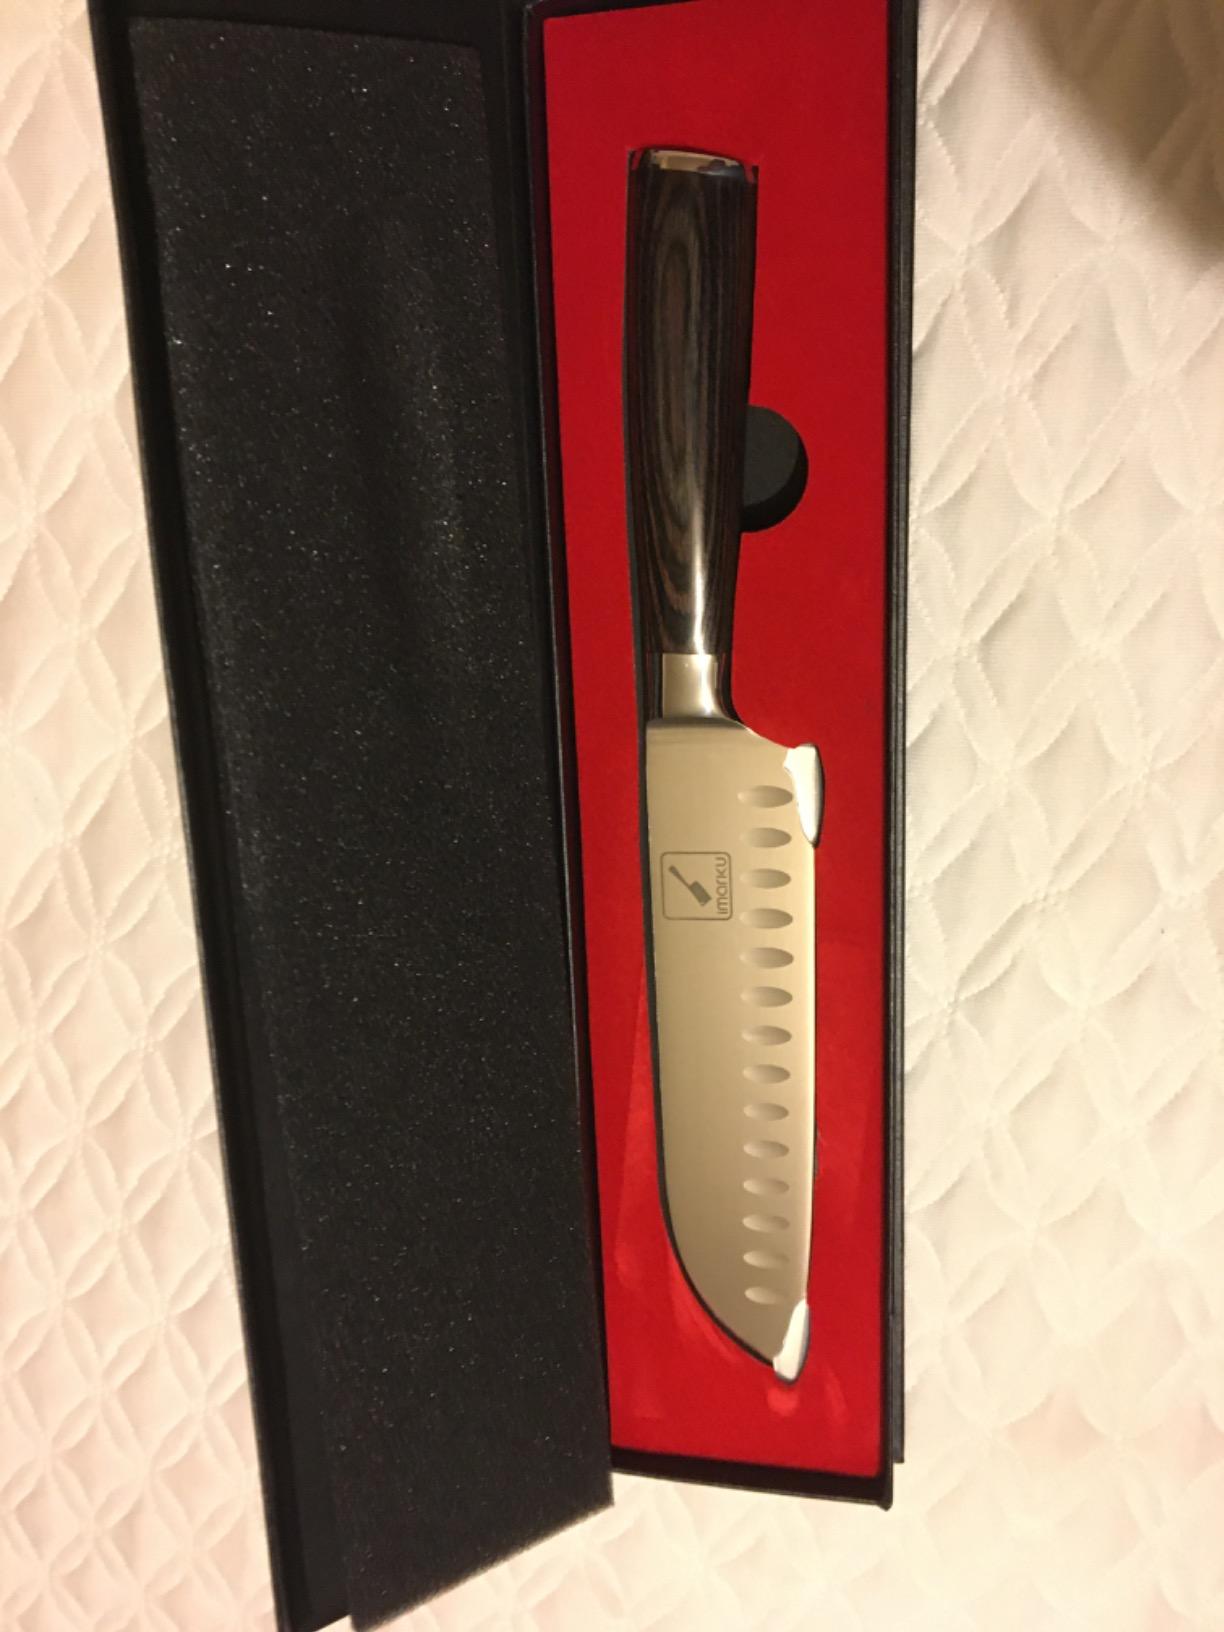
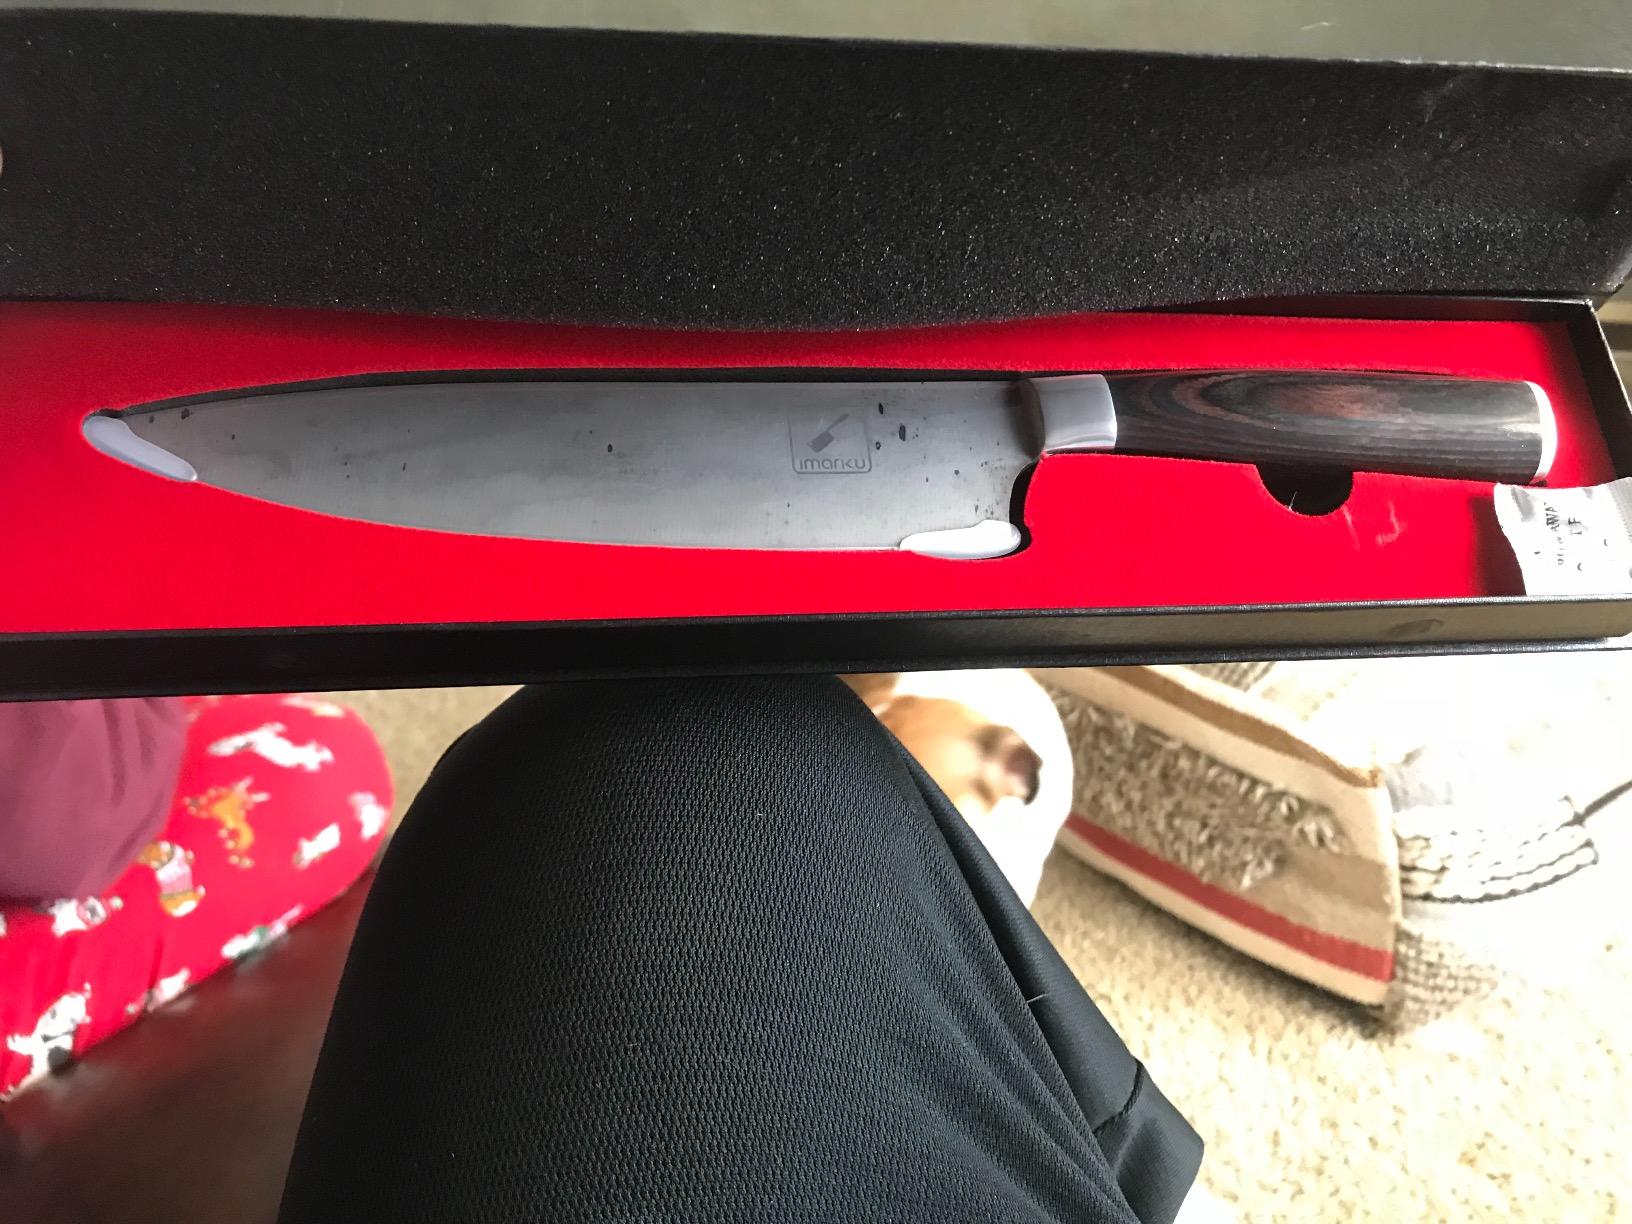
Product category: items_knife
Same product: no